Sky position (RA, Dec in degrees): 1.86, -0.8275
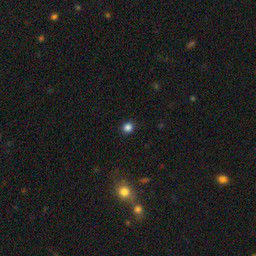
Galaxy morphology: Round Smooth Galaxies